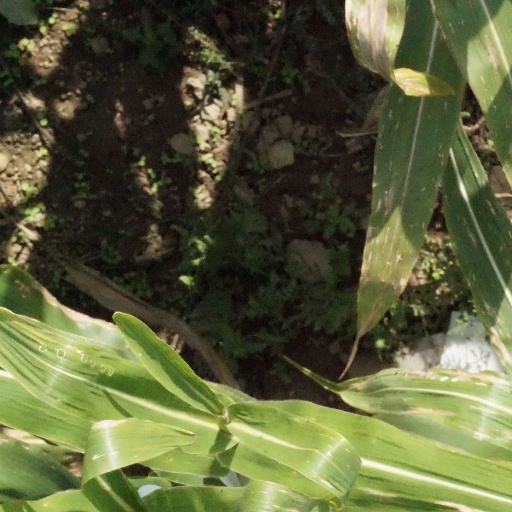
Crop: maize; corn